Asle Sudbø

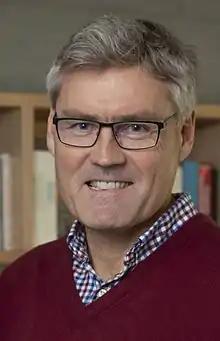

Asle Sudbø (born 3 May 1961) is a Professor of Physics at the Norwegian University of Science and Technology (NTNU).